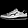
Label: Sneaker